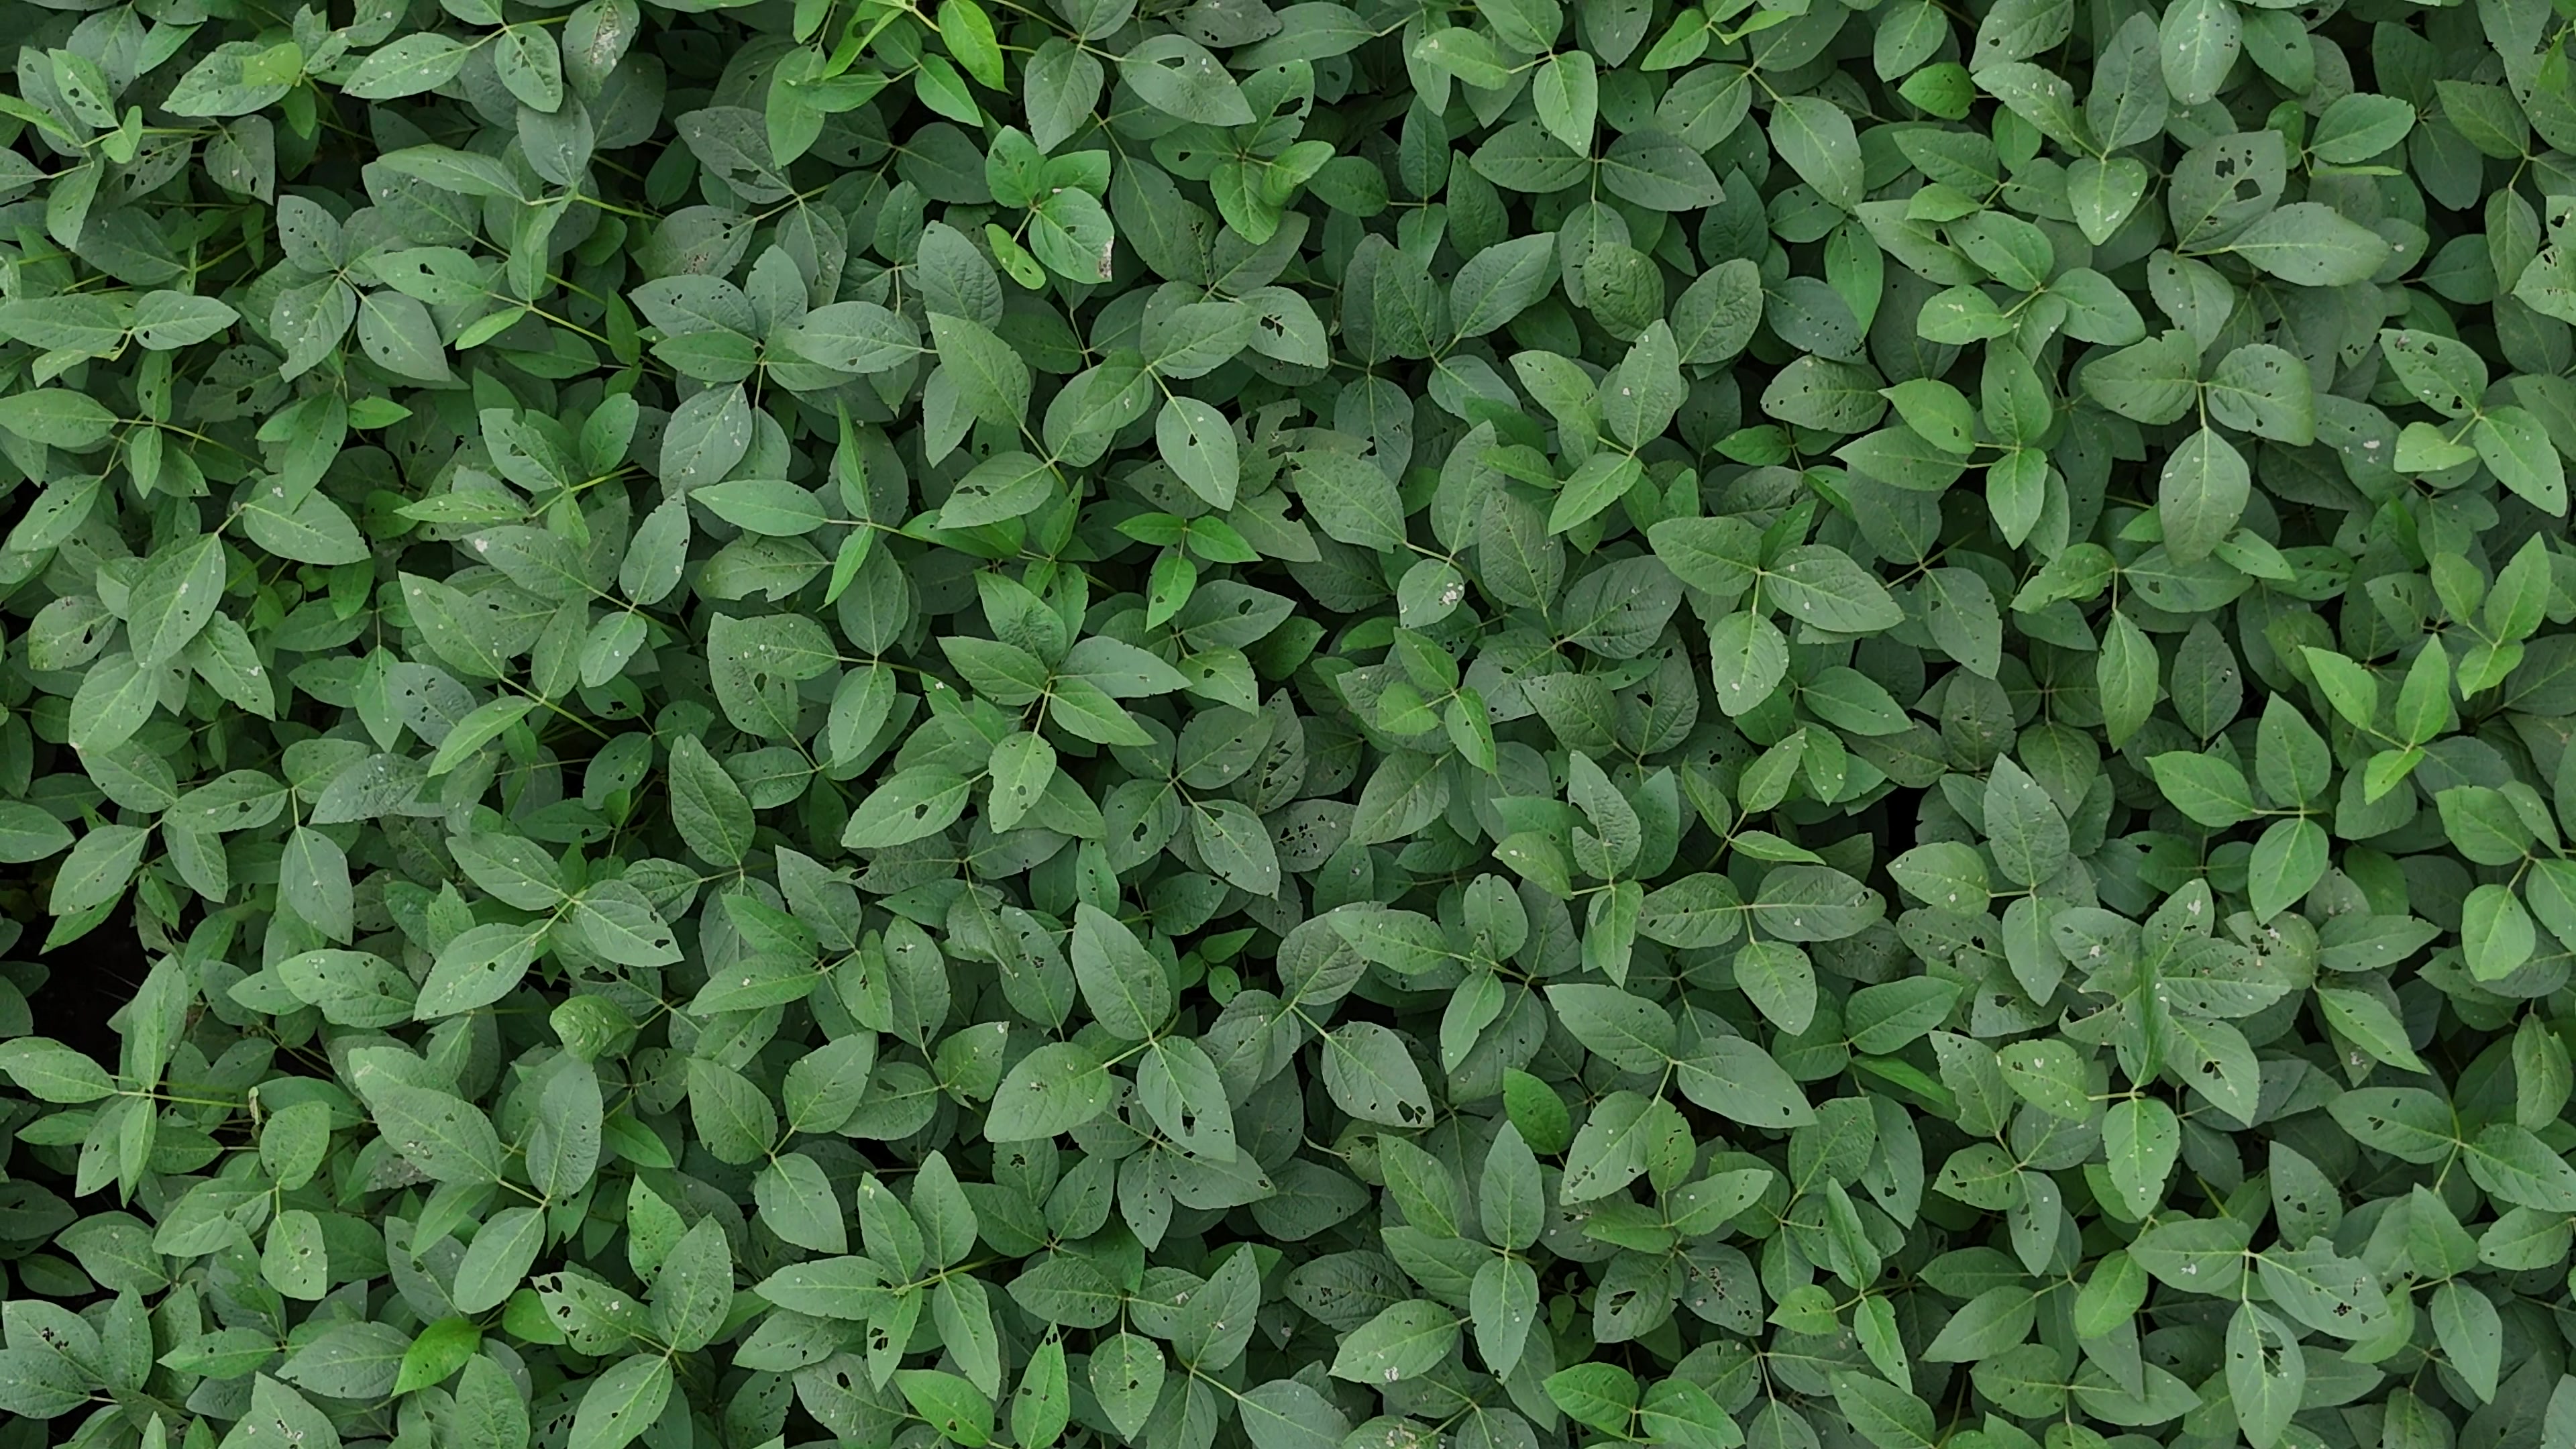
Label: Semilooper_Pest